Deanna Stellato-Dudek

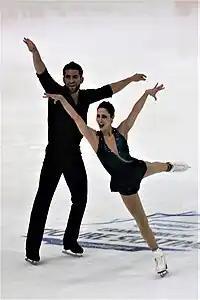
Dudek and Bartholomay at the 2018 Grand Prix of Helsinki

Stellato-Dudek/Bartholomay opened the 2018–19 figure skating season with two Challenger events, winning silver at the Nepela Trophy and bronze at Nebelhorn Trophy. They placed sixth at the 2018 Grand Prix of Helsinki and had to withdraw from the 2018 Rostelecom Cup. Competing in a third Challenger event, they won another bronze medal at the 2018 CS Golden Spin of Zagreb.